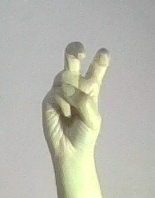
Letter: toot